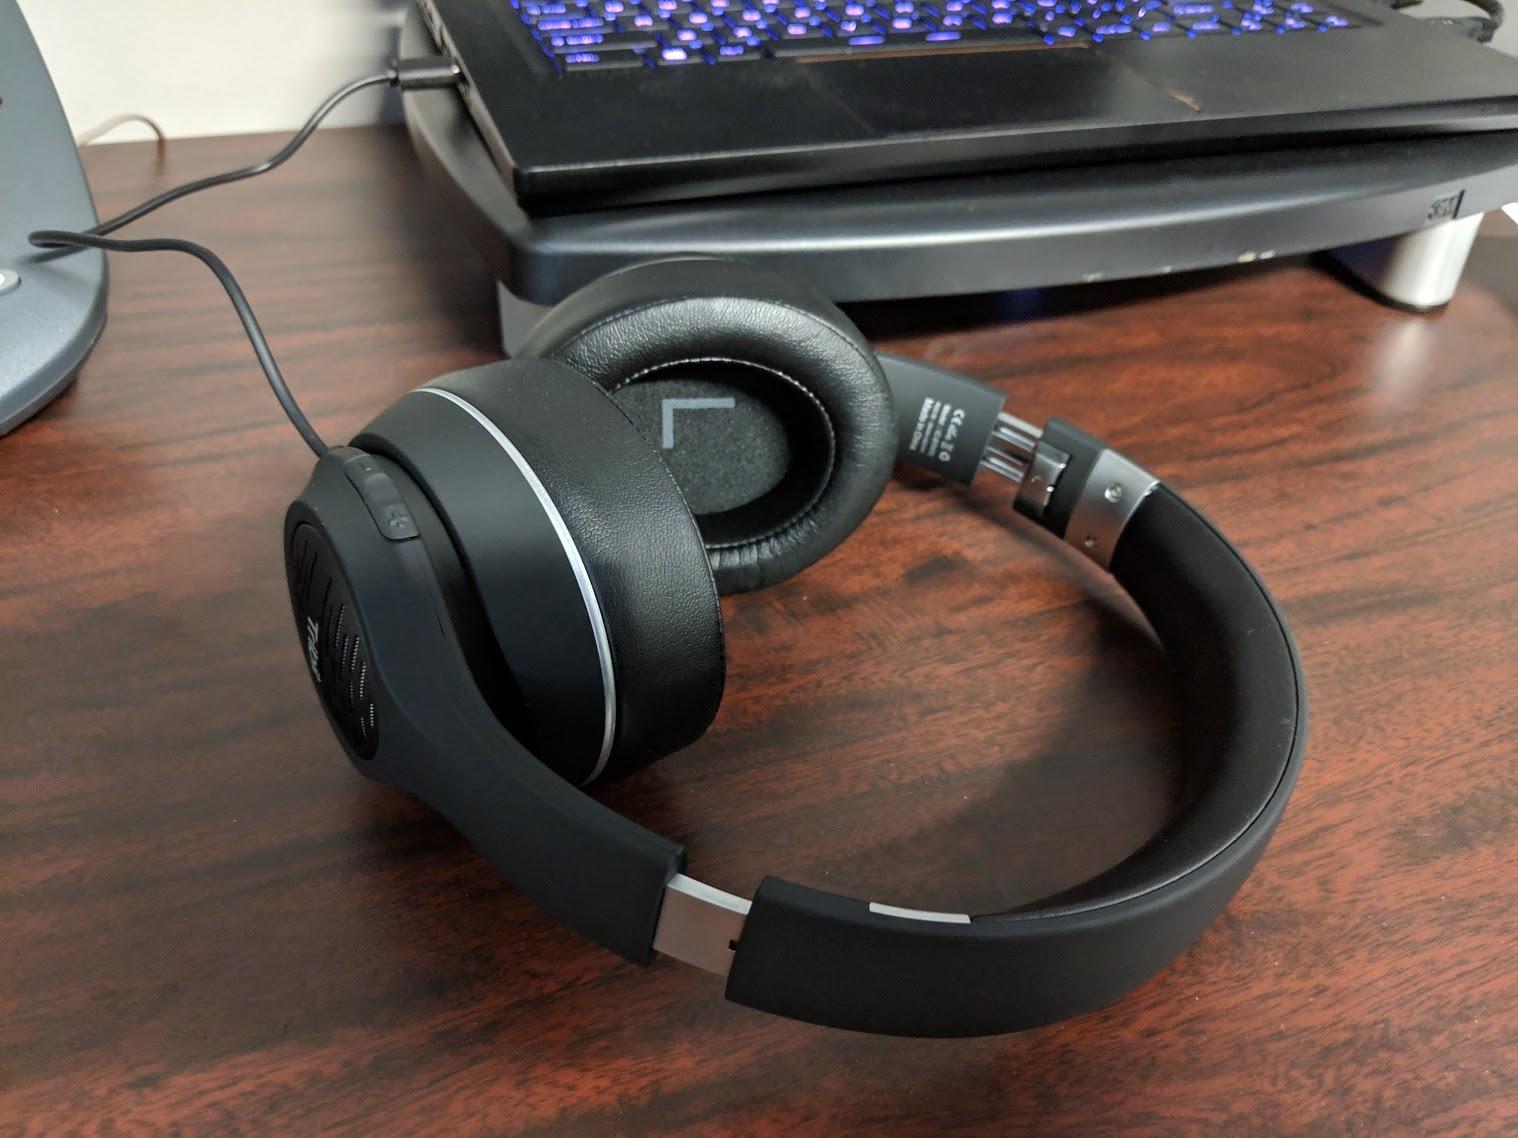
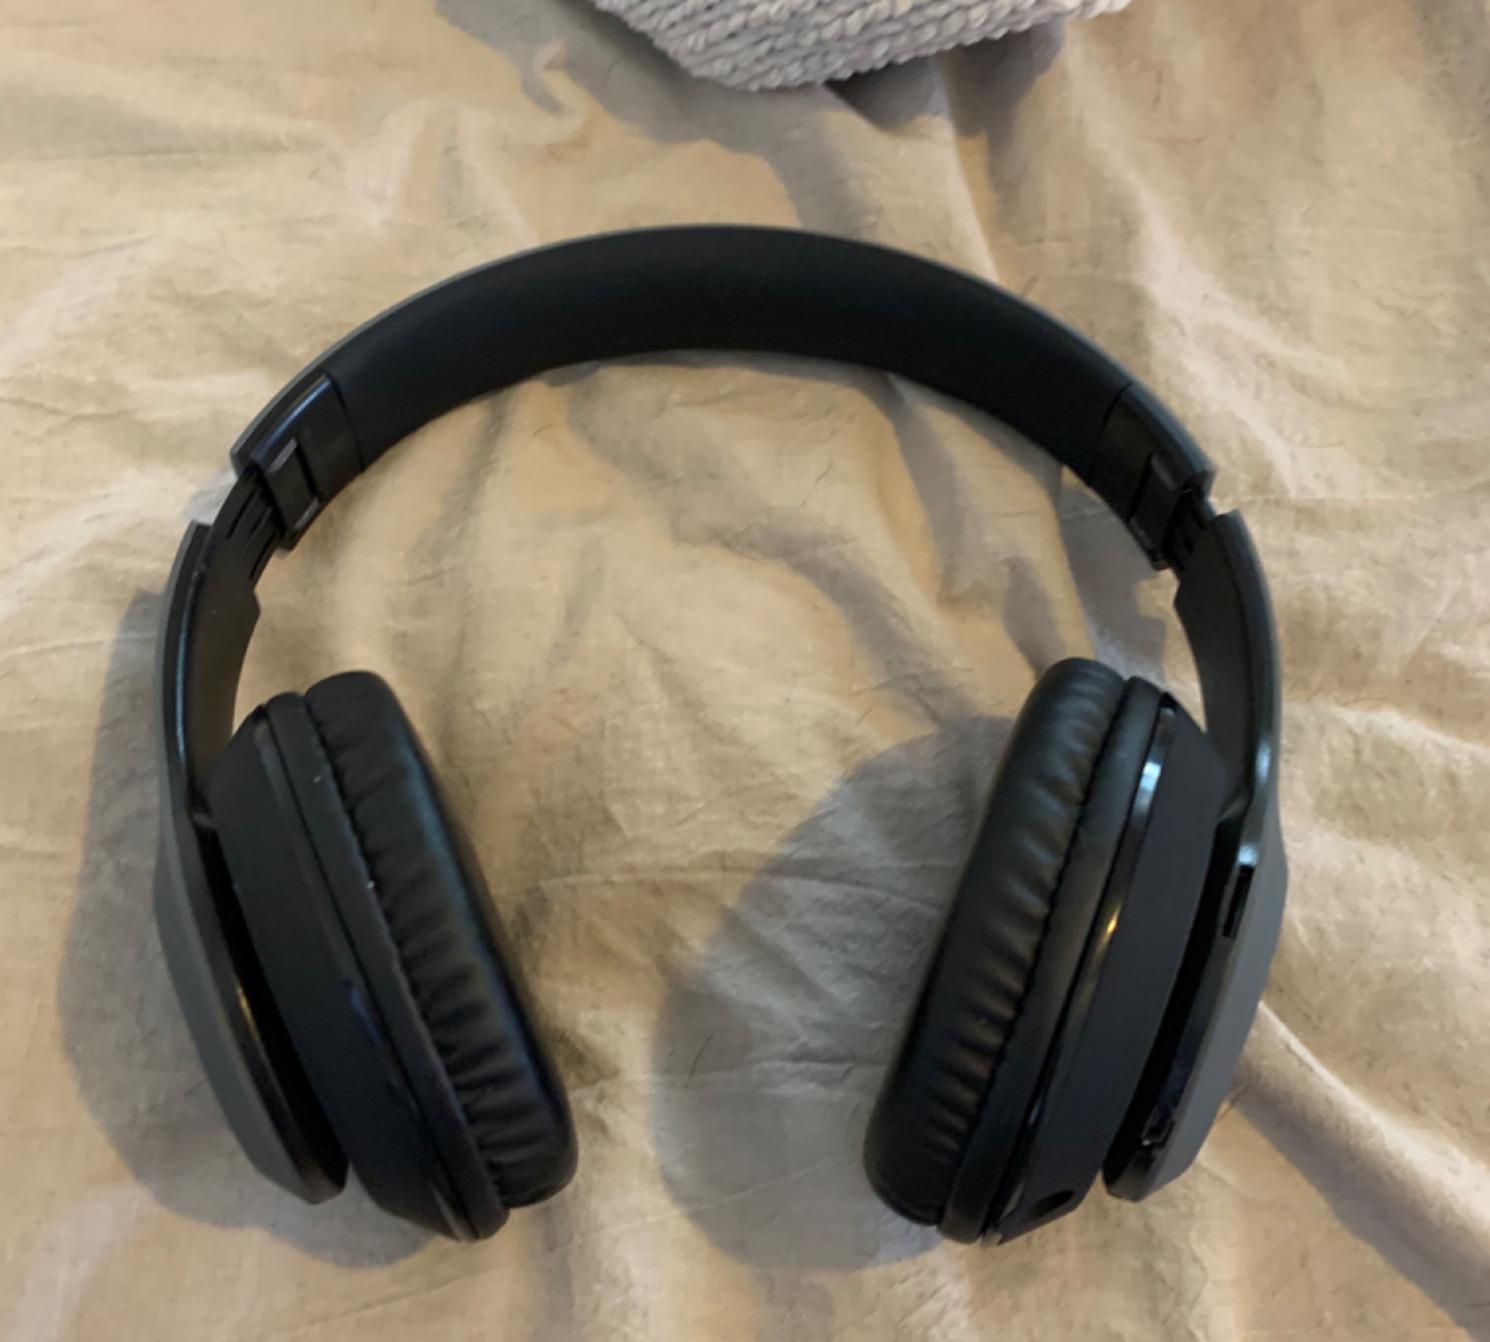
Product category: headphones
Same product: no